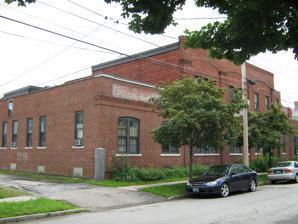
Building: Moquin's Bakery
Country: United States of America
Year built: 1930
United States historic place Moquin's Bakery U.S. National Register of Historic Places Show map of Vermont Show map of the United States Location 78 Rose St., Burlington, Vermont Coordinates 44°29′13″N 73°13′0″W / 44.48694°N 73.21667°W / 44.48694; -73.21667 Area less than one acre Built 1930 ( 1930 ) Architectural style Early Commercial NRHP reference No. 97000645 Added to NRHP June 27, 1997 Moquin's Bakery , also known locally as the Biscuit Factory and the National Biscuit Company , is a historic former industrial facility at 78 Rose Street in Burlington, Vermont .  Built in 1915 by a local bakery, it was acquired and enlarged by the National Biscuit Company (now better known as Nabisco ), which operated here until 1969.  The building was listed on the National Register of Historic Places in 1997 for its economic and commercial historic significance, and has since then been converted into residences. Description and history The former Moquin's Bakery building stands in a predominantly residential area of Burlington's Old North End, on the east side of Rose Street between Cedar Street and Manhattan Drive.  It is a large two-story brick building, with single-story extensions on both sides.  The main facade is seven bays wide, with the central section having three bays articulated by brick pilasters.  The outermost bays consist of paired sash windows, set in segmented-arch openings, above which is a band of brick corbelling.  Although it is basically symmetrical, the building has a complex construction history, beginning as a single-story two-bay structure in the center of the structure. The oldest portion of the building was erected in 1915 by John, Fred and Julius Moquin, and by the 1920s had grown to be a major local economic presence, delivering bread and other bakery products across the state.  The Moquin's withdrew from the business in the 1930s, and it eventually merged with the National Biscuit Company.  The plant was substantially enlarged about 1940, and had by 1945 achieved most of its present size and scale.  It was closed in 1969, and was used for a time as a warehouse before a brief reuse as a bakery in 1982. It has since been adaptively repurposed into residences. See also National Register of Historic Places listings in Chittenden County, Vermont References